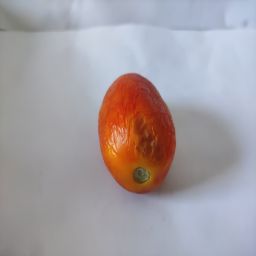
Crop: Tomato
Quality: Old